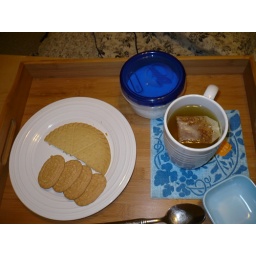
lemon ginger teaarrowroot cookiesshortbreadthe extrason a bed tray on my bed table that slides over our bed..i love ikea!!